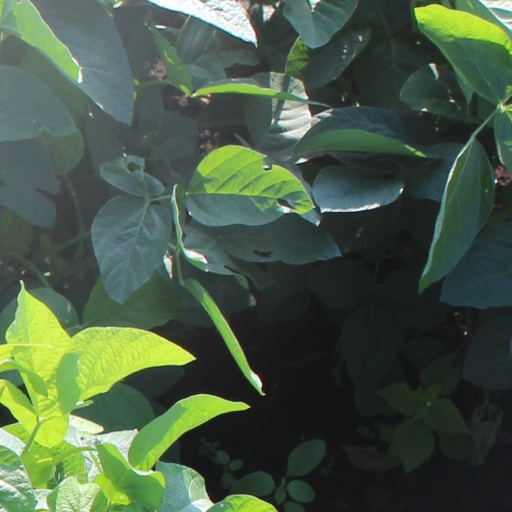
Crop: soybean